Energy in Nigeria

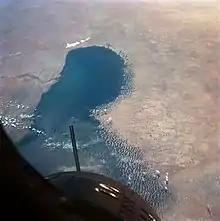
Lake Chad

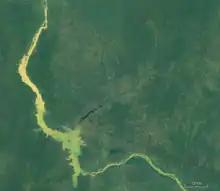
Lake Jebba

The country, Nigeria, is rich in natural resources including large rivers and natural falls. Niger River, River Benue and Lake Chad Basin inclusive are the country's major water resources providing Hydropower to the country. Nigeria's hydropower total installed capacity is 12,522 Megawatts (this excludes off-grid generation which is 2,062 Megawatts). Total exploitable potential of hydropower is estimated at over 14,120 MW, which amounts to more than 50,800 GWh of electricity annually. Nearly 85 per cent of hydropower is yet to be developed, and this provides solutions in addressing existing power shortages.